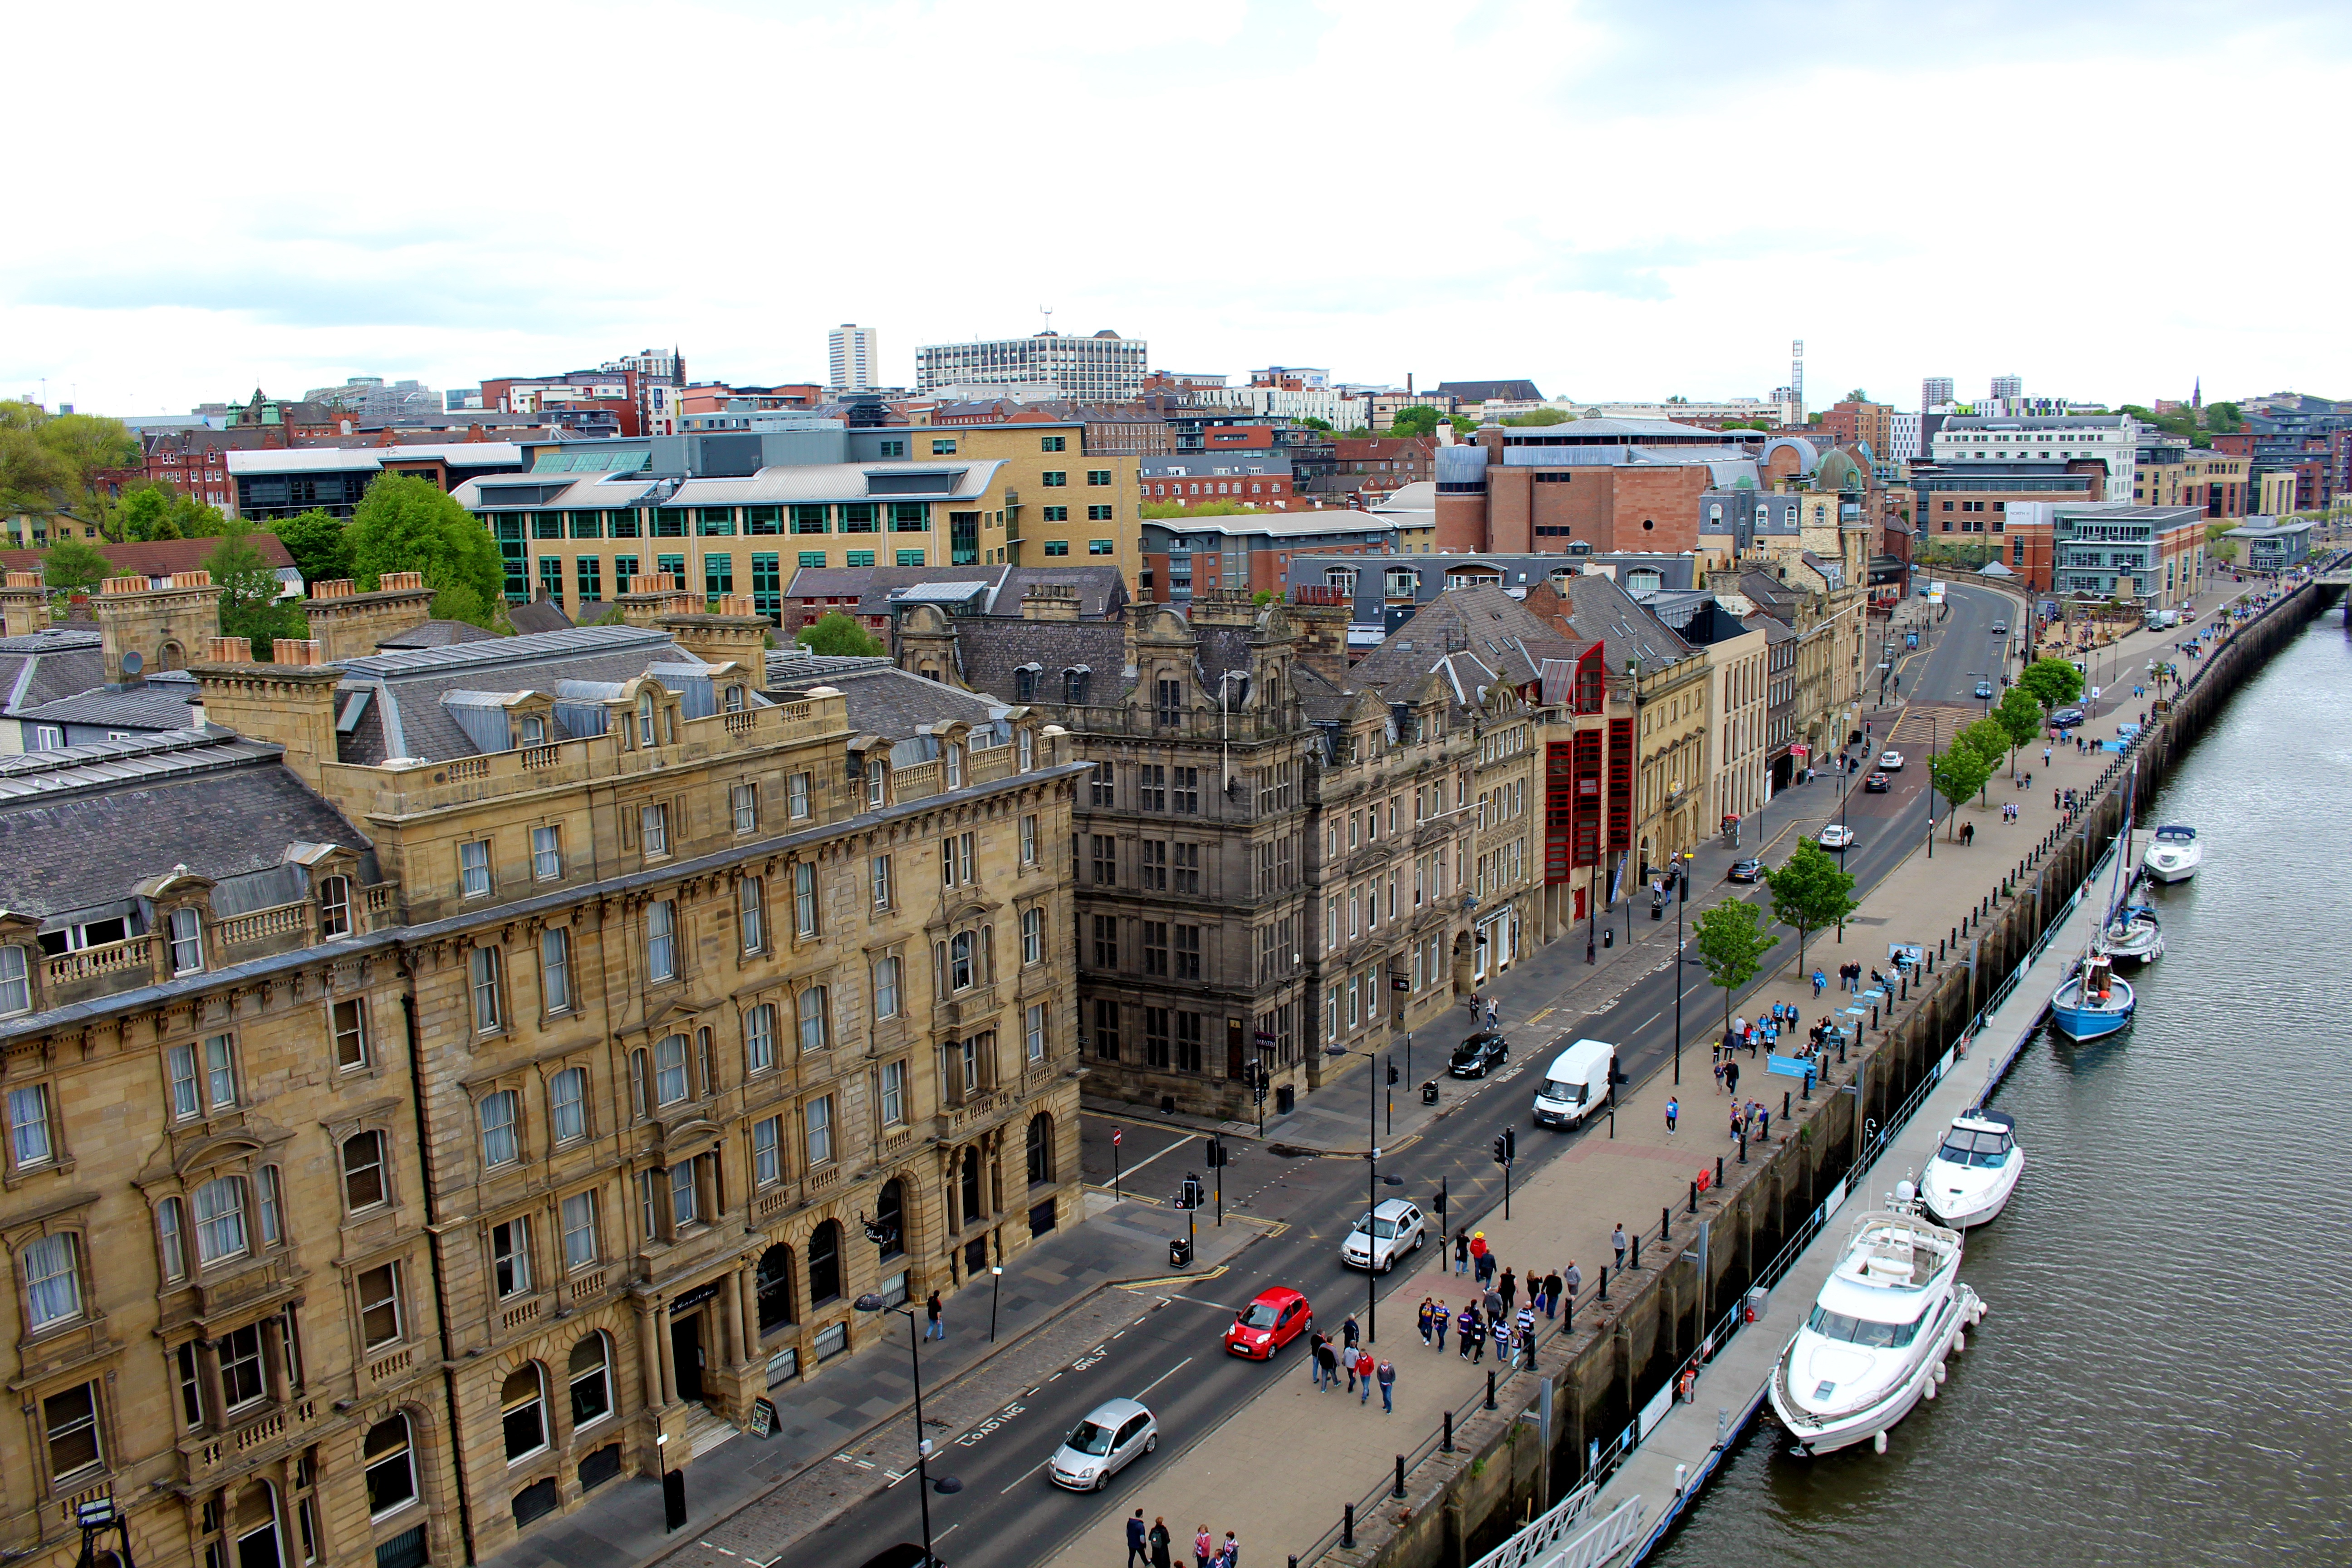
architecture, sky, road, town, building, city, urban, canal, cityscape, panorama, downtown, vehicle, waterway, uk, england, clouds, culture, architectural style, historically, metropolis, newcastle, neighbourhood, united kingdom, newcastle upon tyne, residential area, human settlement